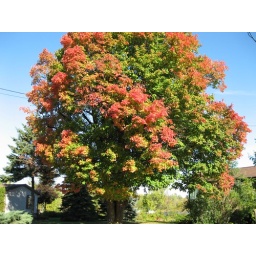
This beautiful tree found along the main street in Merrickville.  Get married in the fall.  It's beautiful.